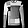
Label: Pullover